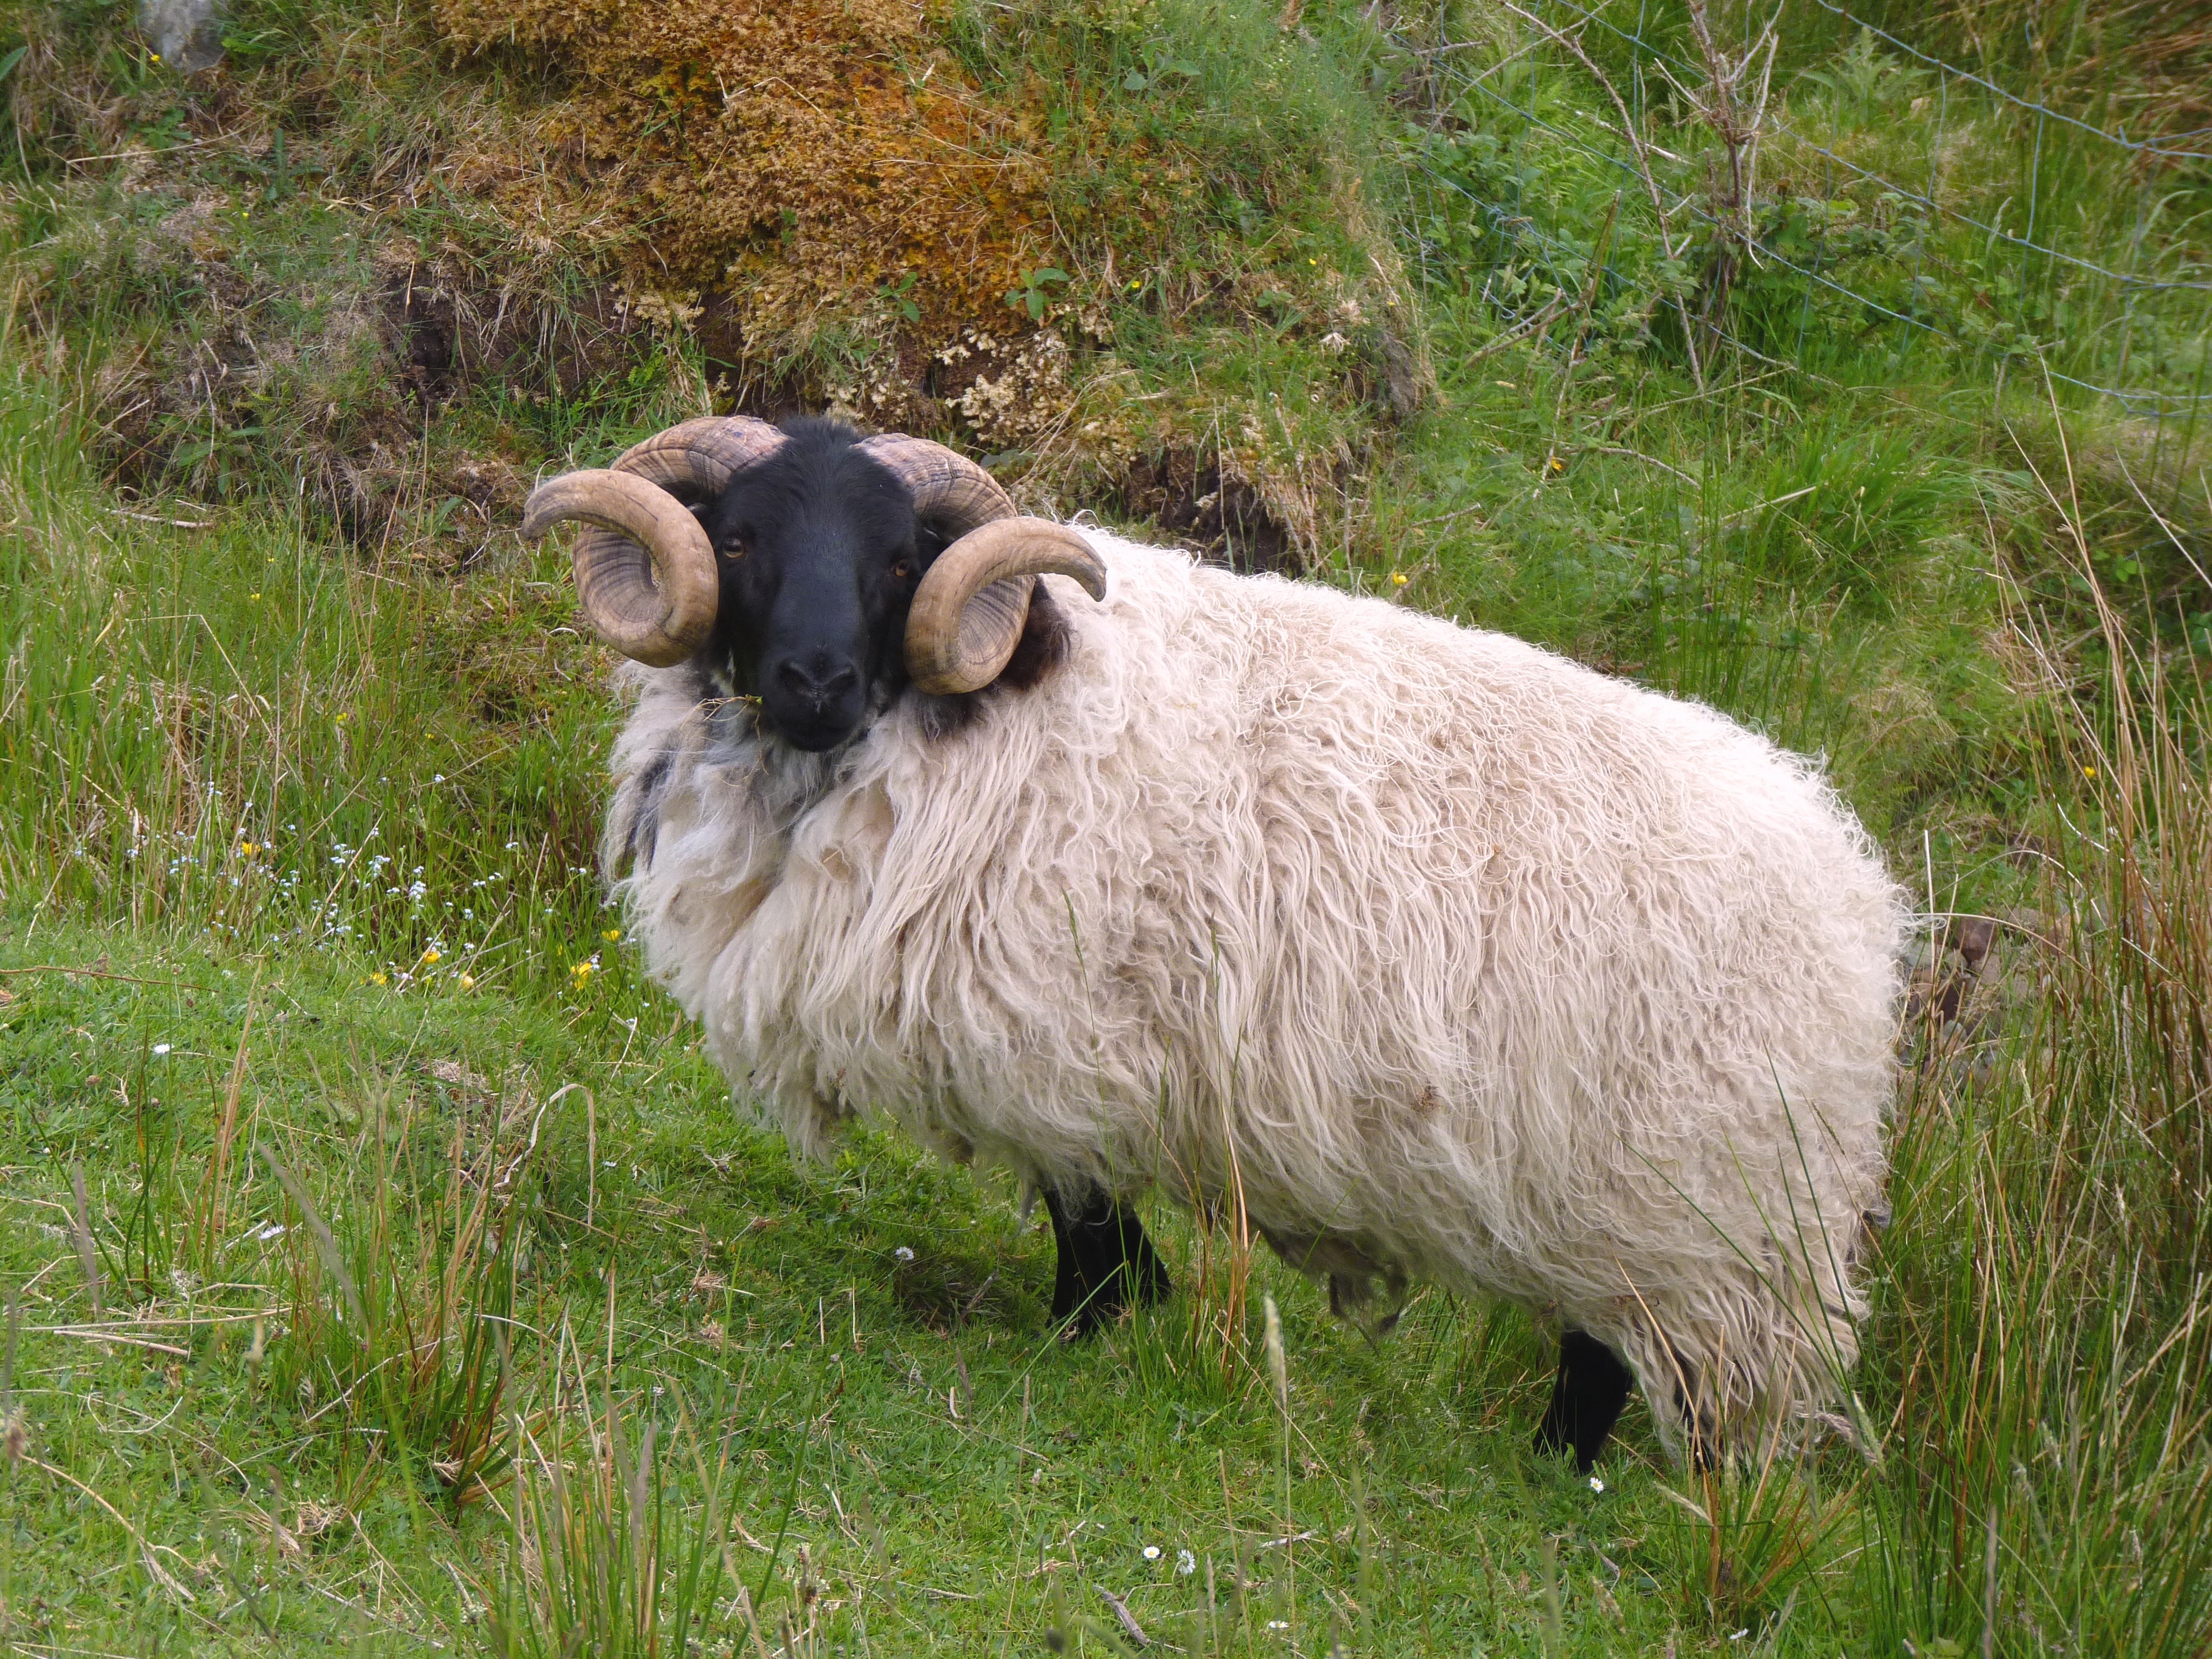
nature, grass, animal, horn, pasture, grazing, sheep, mammal, wool, fauna, goats, vertebrate, sheeps, ireland, ram, horns, bock, aries, cattle like mammal, cow goat family, muskox